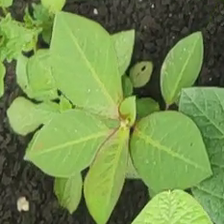
Weed species: Moti_dudhi(Euphorbia_geneculata_L)